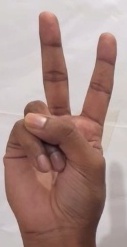
ASL sign: V